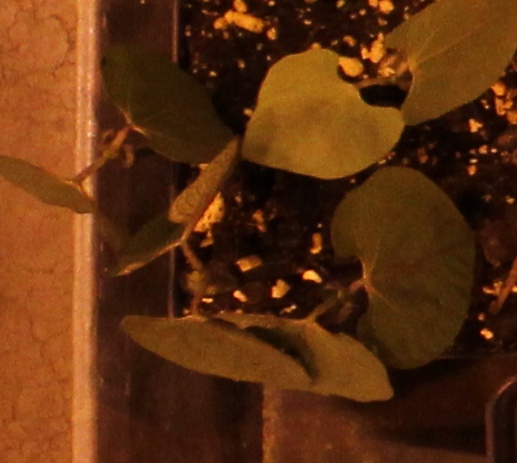
Label: Blackbean